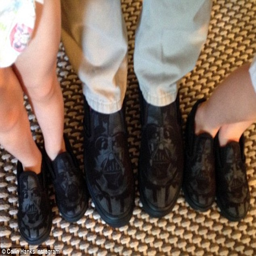
matching shoes star was already a grandfather of girls - by person and his wife